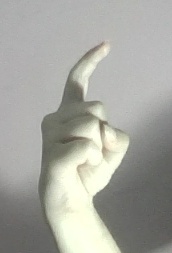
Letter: ra